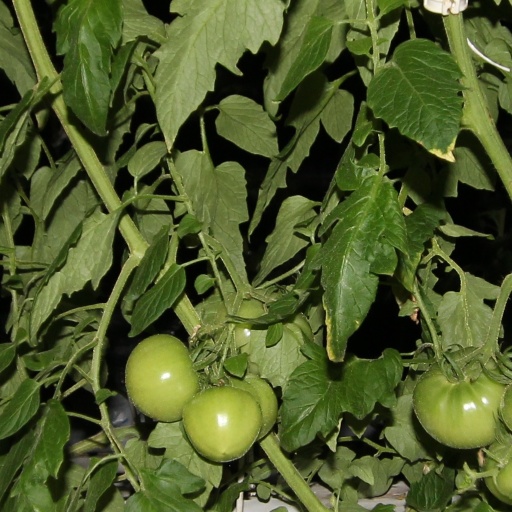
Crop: tomato